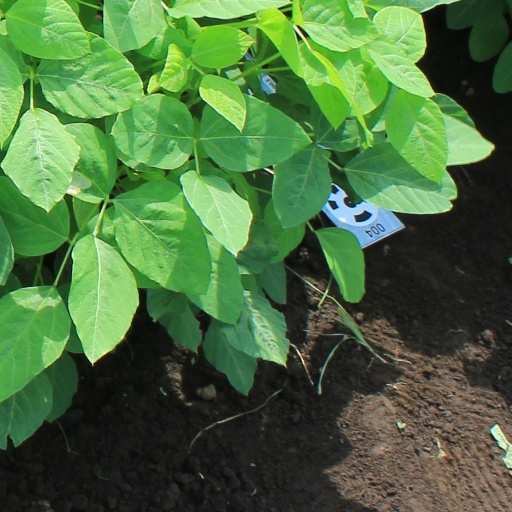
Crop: soybean